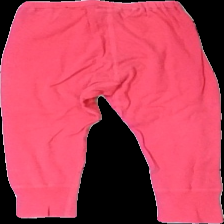
View: back
Type: Tights
Category: Children
Brand: Fix (Lindex)
Colors: Pink
Material: 100% cott
Cut: Tight, Regular
Price range: 50-100
Recommended usage: Reuse
Description: Pink toddler tights from Fix by Lindex, size 90. Good condition.